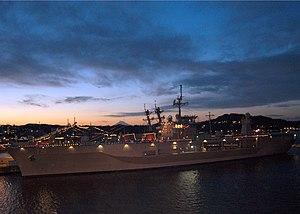
Les illuminations de Noël sont les éclairages installés en extérieur durant la période de Noël, et plus globalement pour la période des fêtes de fin d'année. Ces décorations de Noël peuvent être placées sur les bâtiments, les arbres, ou au travers des rues, principalement dans les pays de culture chrétienne et de plus en plus dans des pays qui ne le sont pas.